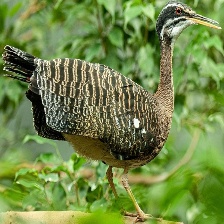
Species: SUNBITTERN
Scientific name:  EURYPYGA HELIAS